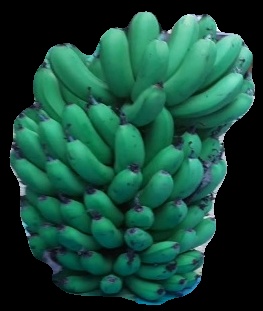
Variety: pachbale
Grade: grade2